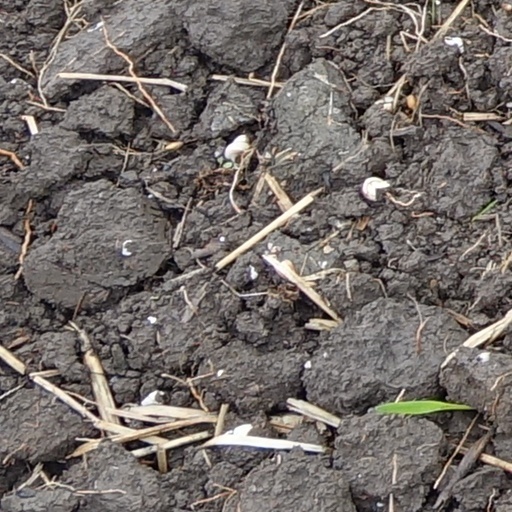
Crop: wheat